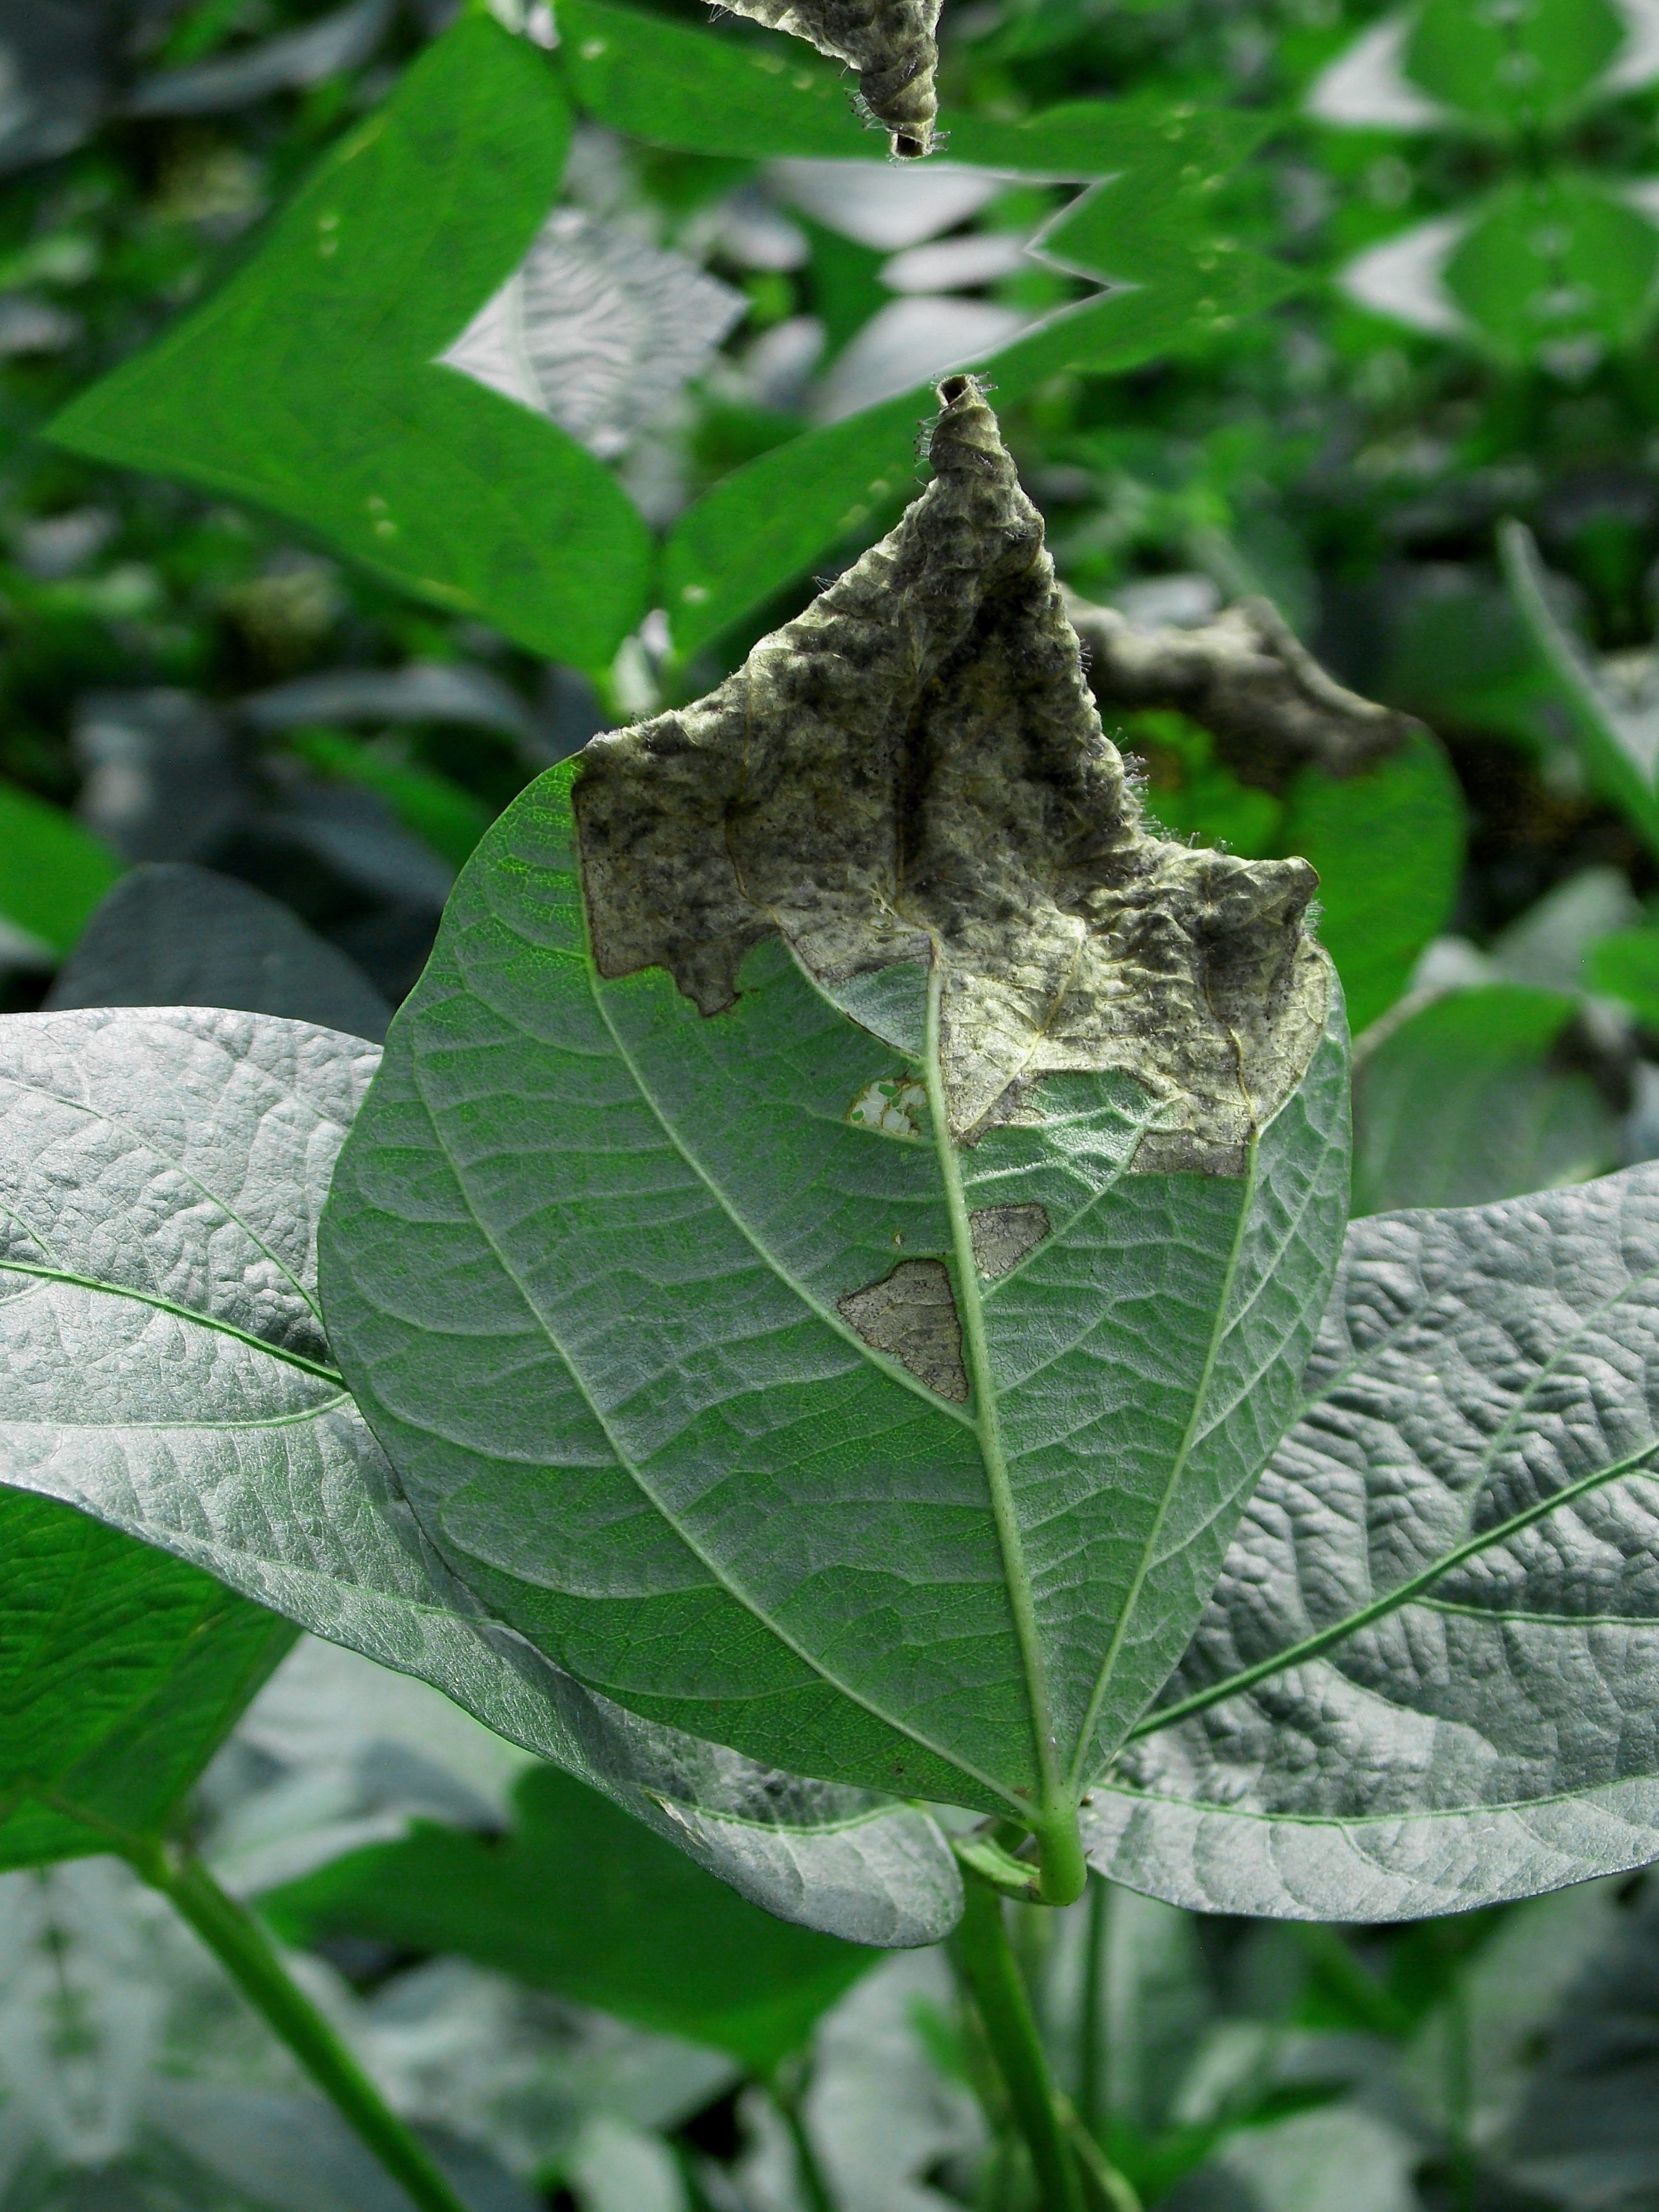
Label: Disease